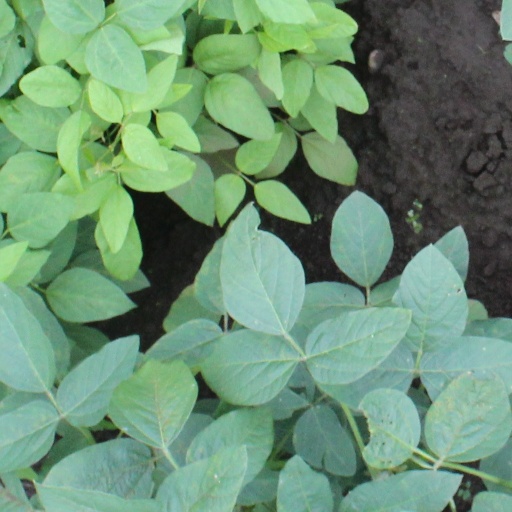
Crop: soybean